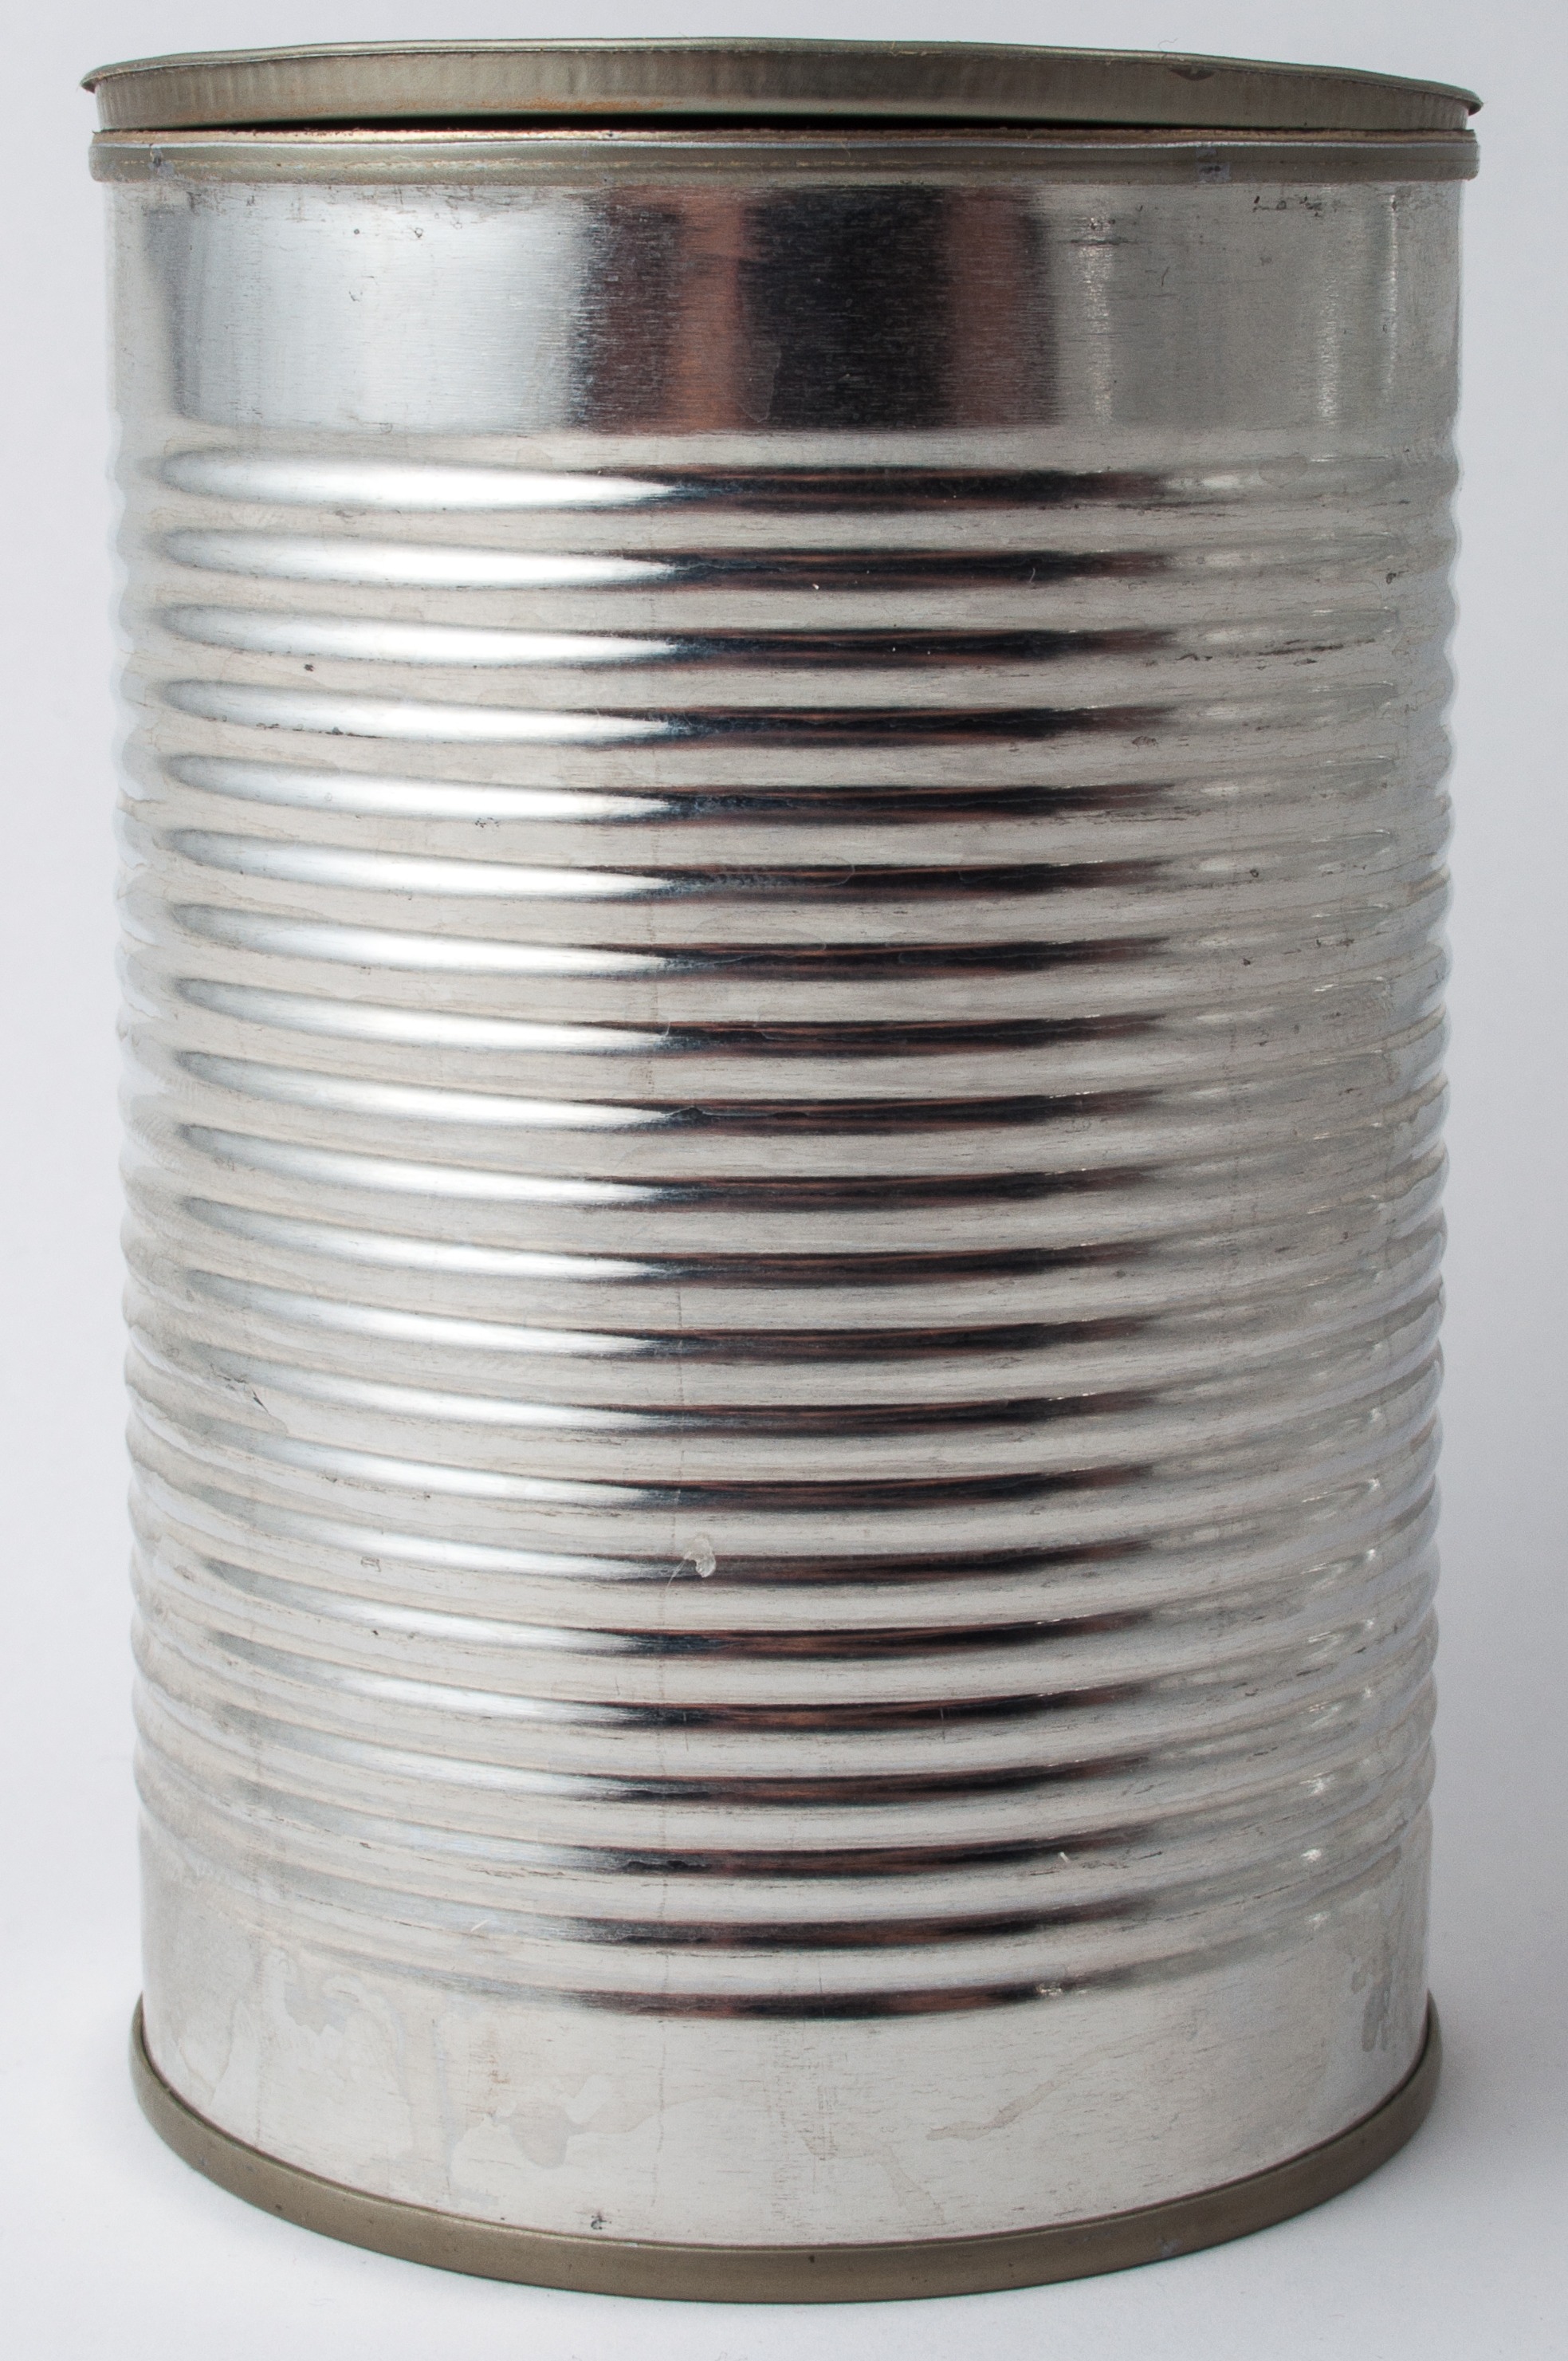
metal, box, tin can, man made object, aluminum can, tinplate